Greece men's national basketball team

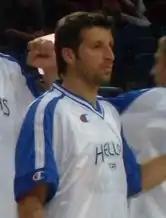
Thodoris Papaloukas

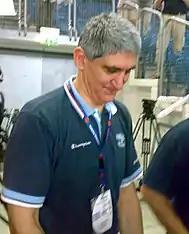
Greek basketball legend Panagiotis Giannakis is the only person to have won the EuroBasket both as a player (EuroBasket 1987) and as a head coach (EuroBasket 2005). He also led Greece to the final of the 2006 FIBA World Cup.

The following year, the European champions won the 2006 Stanković Cup going undefeated in the tournament and defeating Germany again in the final with an impressive 84–47 win. At the 2006 FIBA World Cup, Greece were determined to win a medal they had closely missed in their last two appearances in the tournament. They reached the semi-finals with a record of (7–0), with some of their wins coming in grand fashion. In the semi-finals, Greece defeated the popular odds-on United States in a 101–95 upset, rallying back from twelve points down, and qualified for the final. But, they ultimately ran out of gas from their dramatic game with the Americans and lost 70–47 to Spain, ending up with the silver medal. Despite the loss the players were greeted enthusiastically by celebrating fans on their return to Greece, due to their first ever medal in a World Cup and their victory over the United States.